Stoned (film)

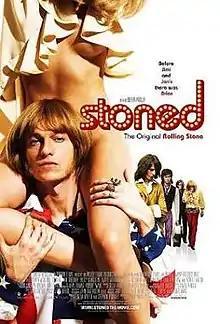
Promotional movie poster

Stoned, also known as The Wild and Wycked World of Brian Jones in the United Kingdom, is a 2005 biographical film about Brian Jones, one of the founding members of the Rolling Stones. The film was directed by Stephen Woolley, and written by Neal Purvis and Robert Wade. Leo Gregory played the role of Brian Jones and Paddy Considine as Frank Thorogood.